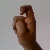
The image shows a hand gesture representing the letter 'X' in Indian Sign Language.